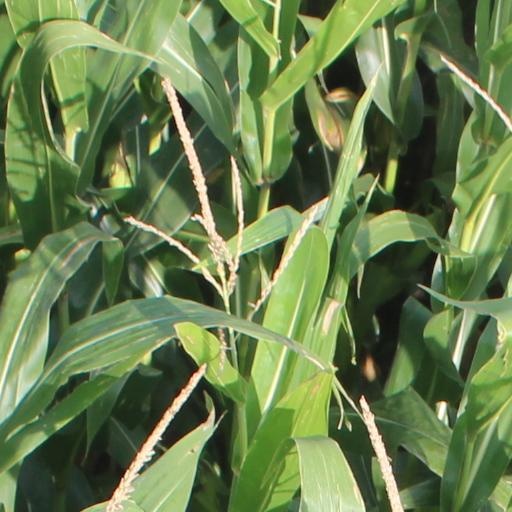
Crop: maize; corn